Latsch Building

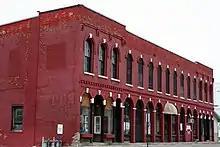
The building in 2009, before restoration

In 2014 new developers purchased the building and embarked on a nearly $3 million restoration. According to news reports, project partners Peter Shortridge and Mike Gostomski were motivated to restore the building "as close to its original condition as possible". They renamed the property the Latsch & Son Building since it was the only remaining structure in Winona that once housed the Latsches' grocery empire. A quarter of the floorspace is leased to a credit union, with space for other commercial tenants on the ground floor and for offices on the second floor. The developers and civic officials billed the project as a major first step in revitalizing the former industrial zone that isolates Winona from its downtown riverfront.